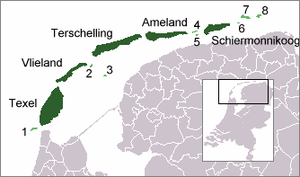
Vestfrisiske Øer
De Vestfrisiske Øer. Foruden Texel, Vlieland, Terschelling, Ameland og Schiermonikoog regnes også de mindre sandbankar og ubeboede øer til øgruppen: